Karkamb

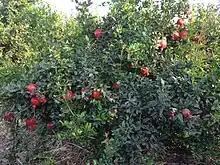

Karkamb have important road connection on the Pandharpur-Tembhurni route. S.T Buses are passes from Pandharpur, Tembhurni and Solapur. Distance between Karkamb and Solapur is 78.6 km vie NH65 and 89.5 km vie NH204 (Tembhurni to Pandharpur) and NH65. Distance between Karkamb and Pandharpur is 22.0 km. Distance between Karkamb and Tembhurni is 26.5 km.